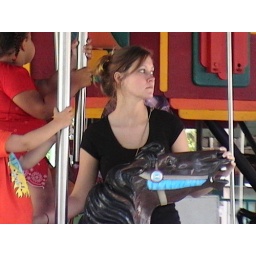
My sister standing on the Merry-Go-Round with her son in North Carolina.